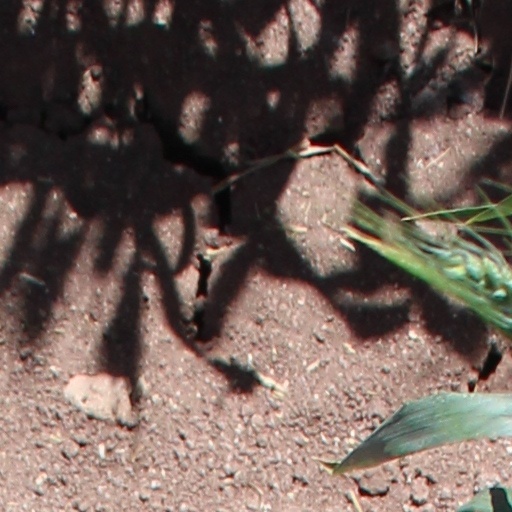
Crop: wheat